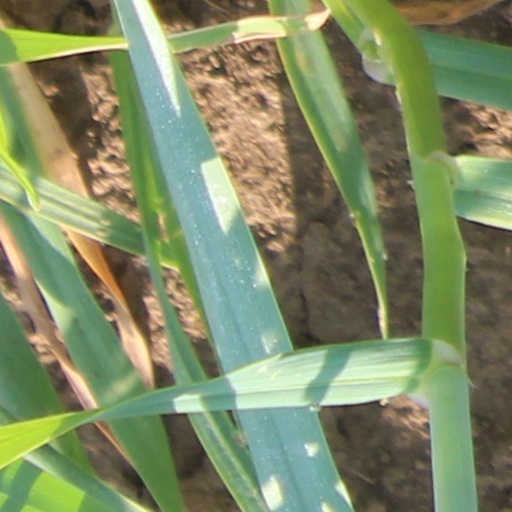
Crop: wheat